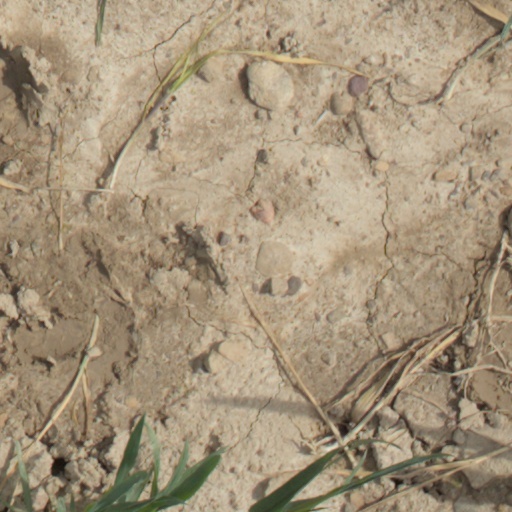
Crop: wheat